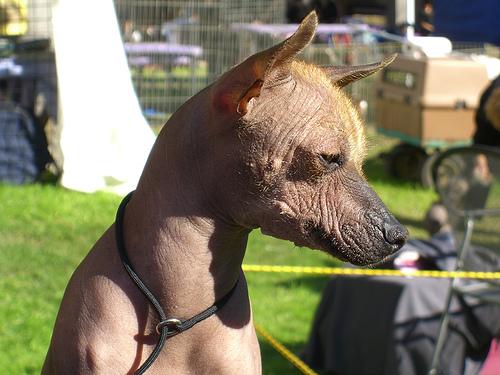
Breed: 220-n000069-Mexican_hairless